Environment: real
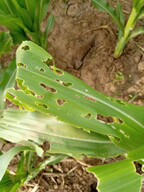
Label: fall_armyworm